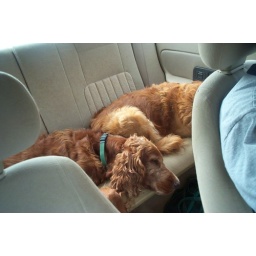
Taken in the car on the way home from the dog park, August 2, 2006.